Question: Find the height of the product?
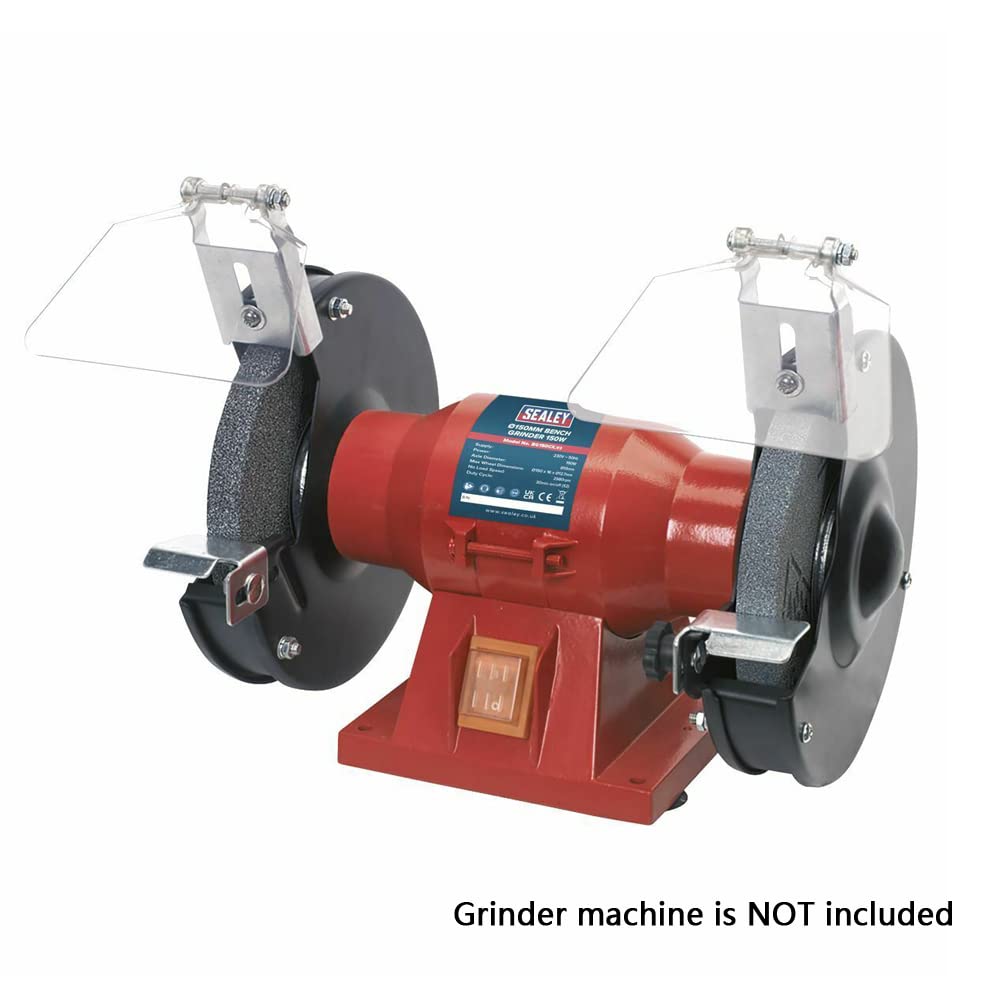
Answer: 150.0 millimetre